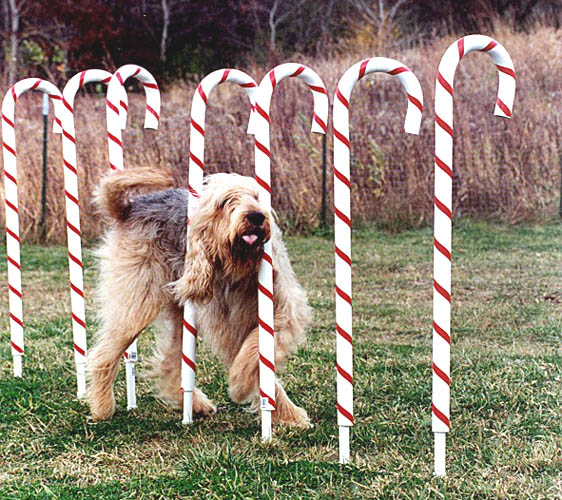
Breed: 217-n000014-otterhound